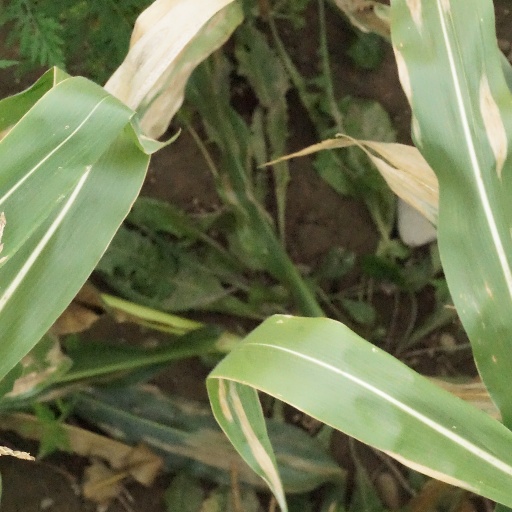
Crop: maize; corn